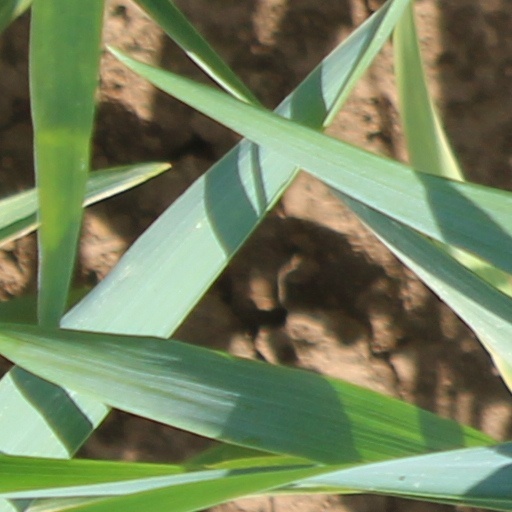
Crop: wheat